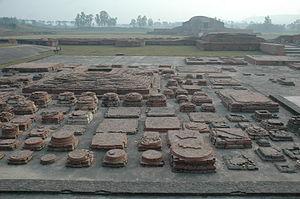
Le déclin du bouddhisme en Inde, là ou il est né, a eu lieu pour diverses raisons telles que les conflits sectaires au sein du bouddhisme, la perte du soutien public et royal, l'évolution de la situation socio-politique, le développement des religions indiennes concurrentes telles que l’hindouisme et le jaïnisme et les vagues d'invasions par des peuples venant d'Asie centrale qui touchent les Indes.